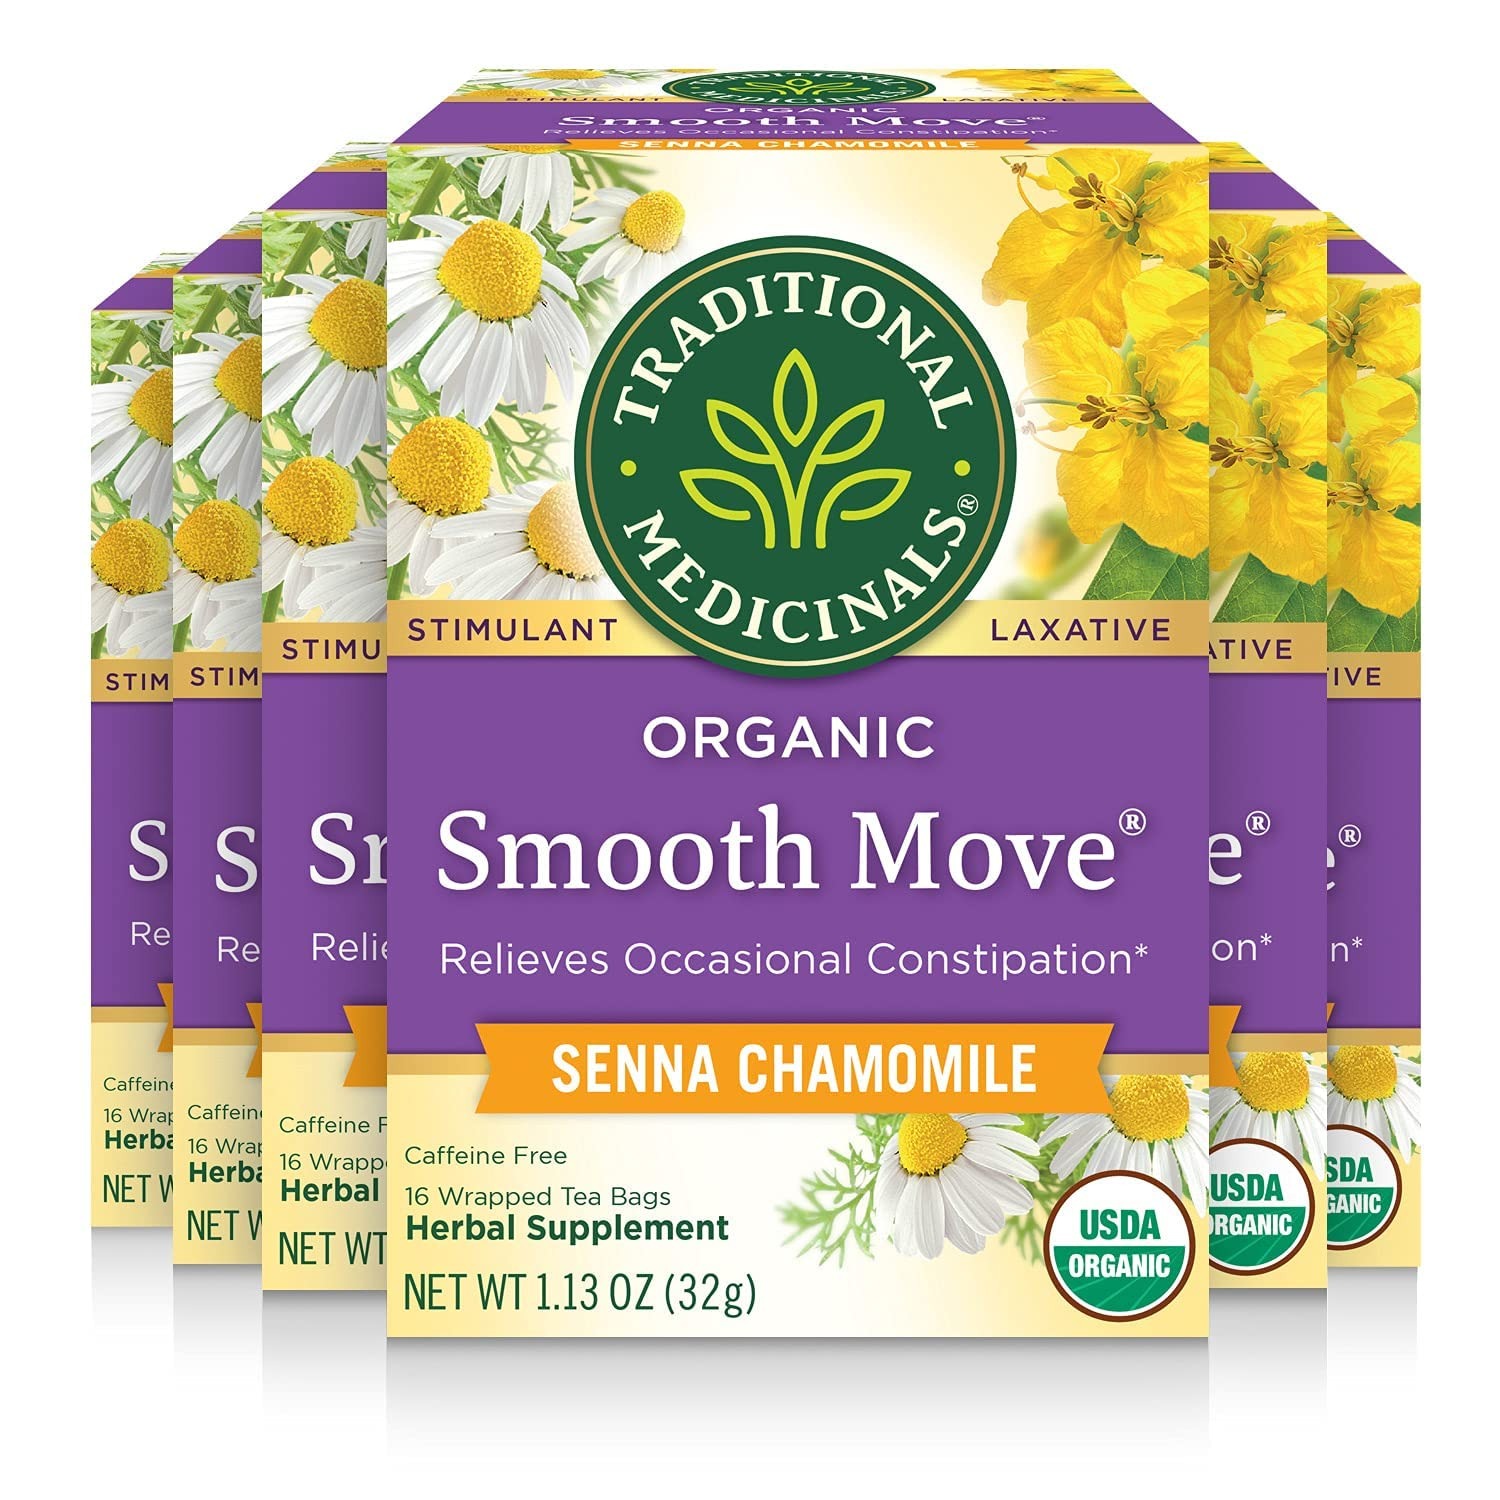
Item Name: Traditional Medicinals Tea, Organic Smooth Move Chamomile, Relieves Occasional Constipation, Senna, 96 Tea Bags (6 Pack)
Bullet Point 1: HERBAL POWER: Relieves occasional constipation, generally within 6-12 hours.*
Bullet Point 2: TASTE: Fresh and floral with sweet notes of apple.
Bullet Point 3: America's #1 Laxattive Tea. Time-tested for over 4 years.
Bullet Point 4: USDA Certified Organic. Non-GMO Verified. Kosher. Caffeine Free. Certified B Corp. Compostable Tea Bags.
Bullet Point 5: Consistently high quality herbs from ethical trading partnerships. Medicinal-grade organic senna leaf.
Value: 96.0
Unit: Count

Price: 21.99